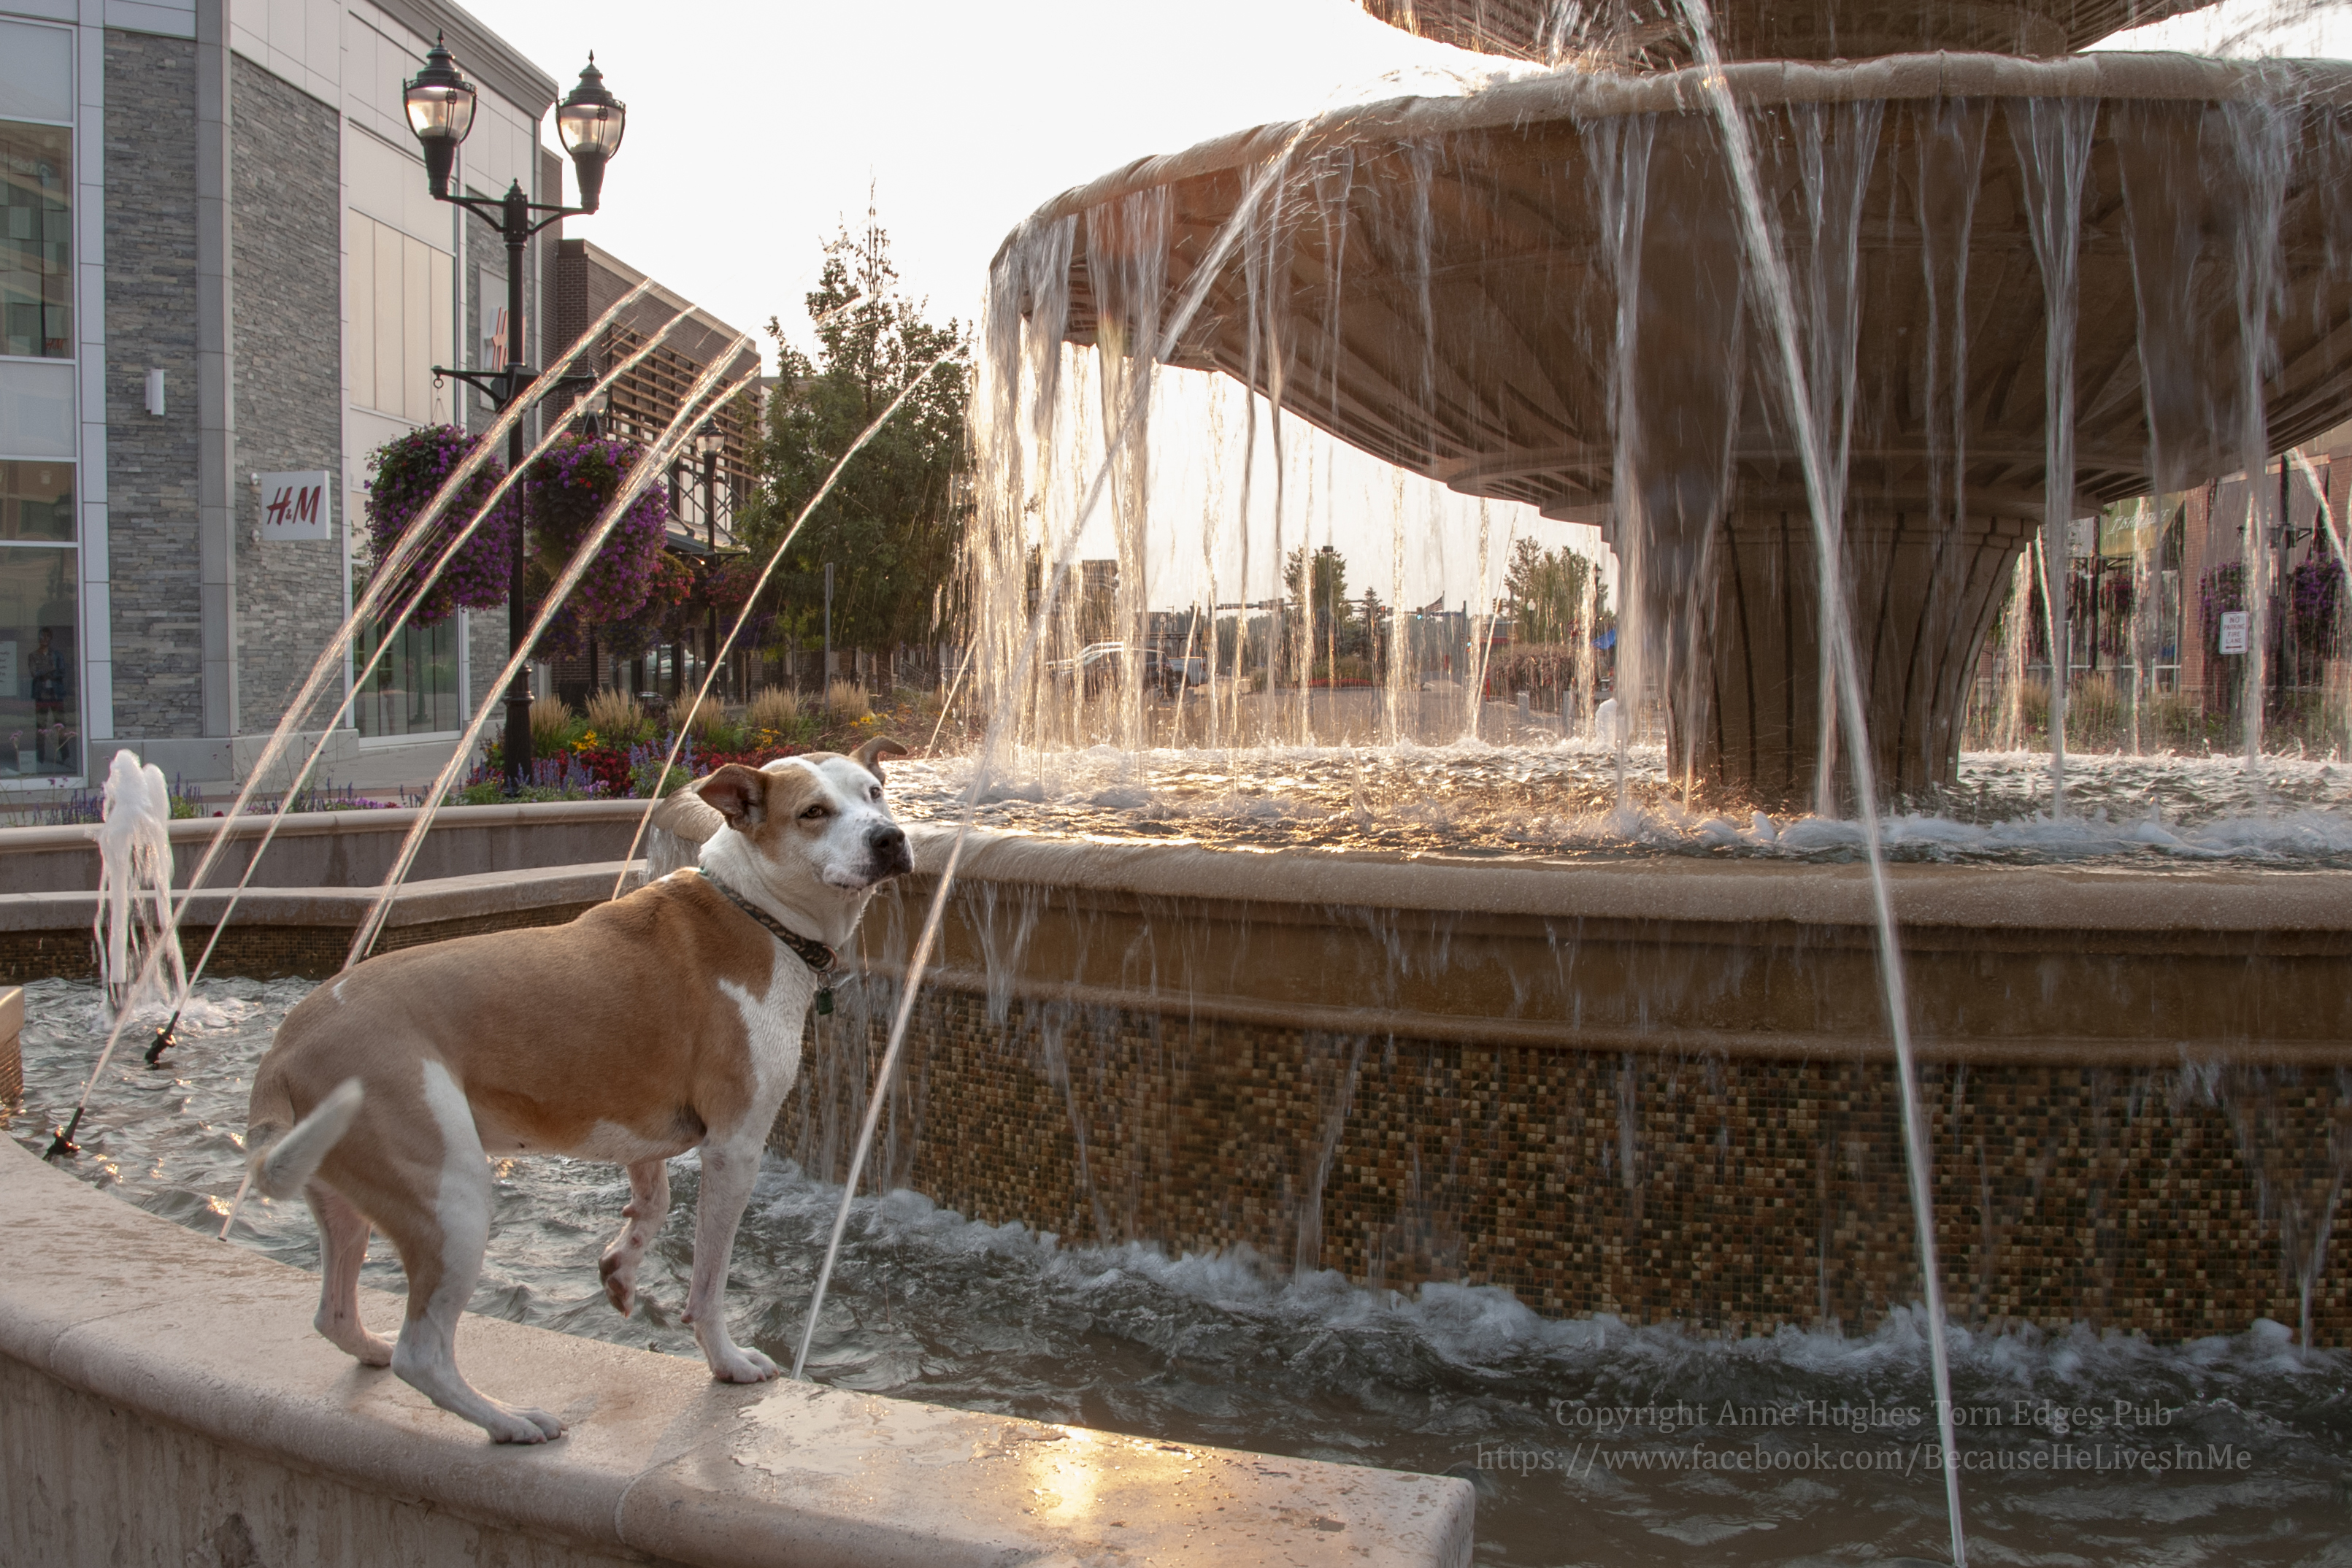
dog, canine, fountain, scenic, colorado, public, park, water, mall, Southglenn, play, pet, animal, funny, playful, canidae, dog breed, carnivore, companion dog, sporting group, fence, fawn, street dog, galgo espa ol, water feature, borzoi, whippet, ibizan hound